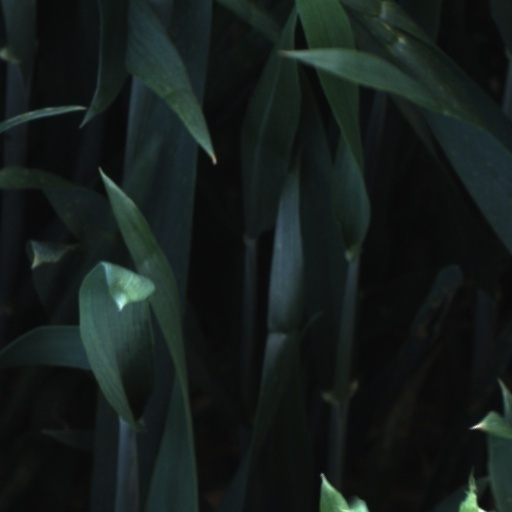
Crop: wheat